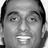
Emotion: happy